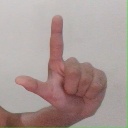
अक्षर: ल